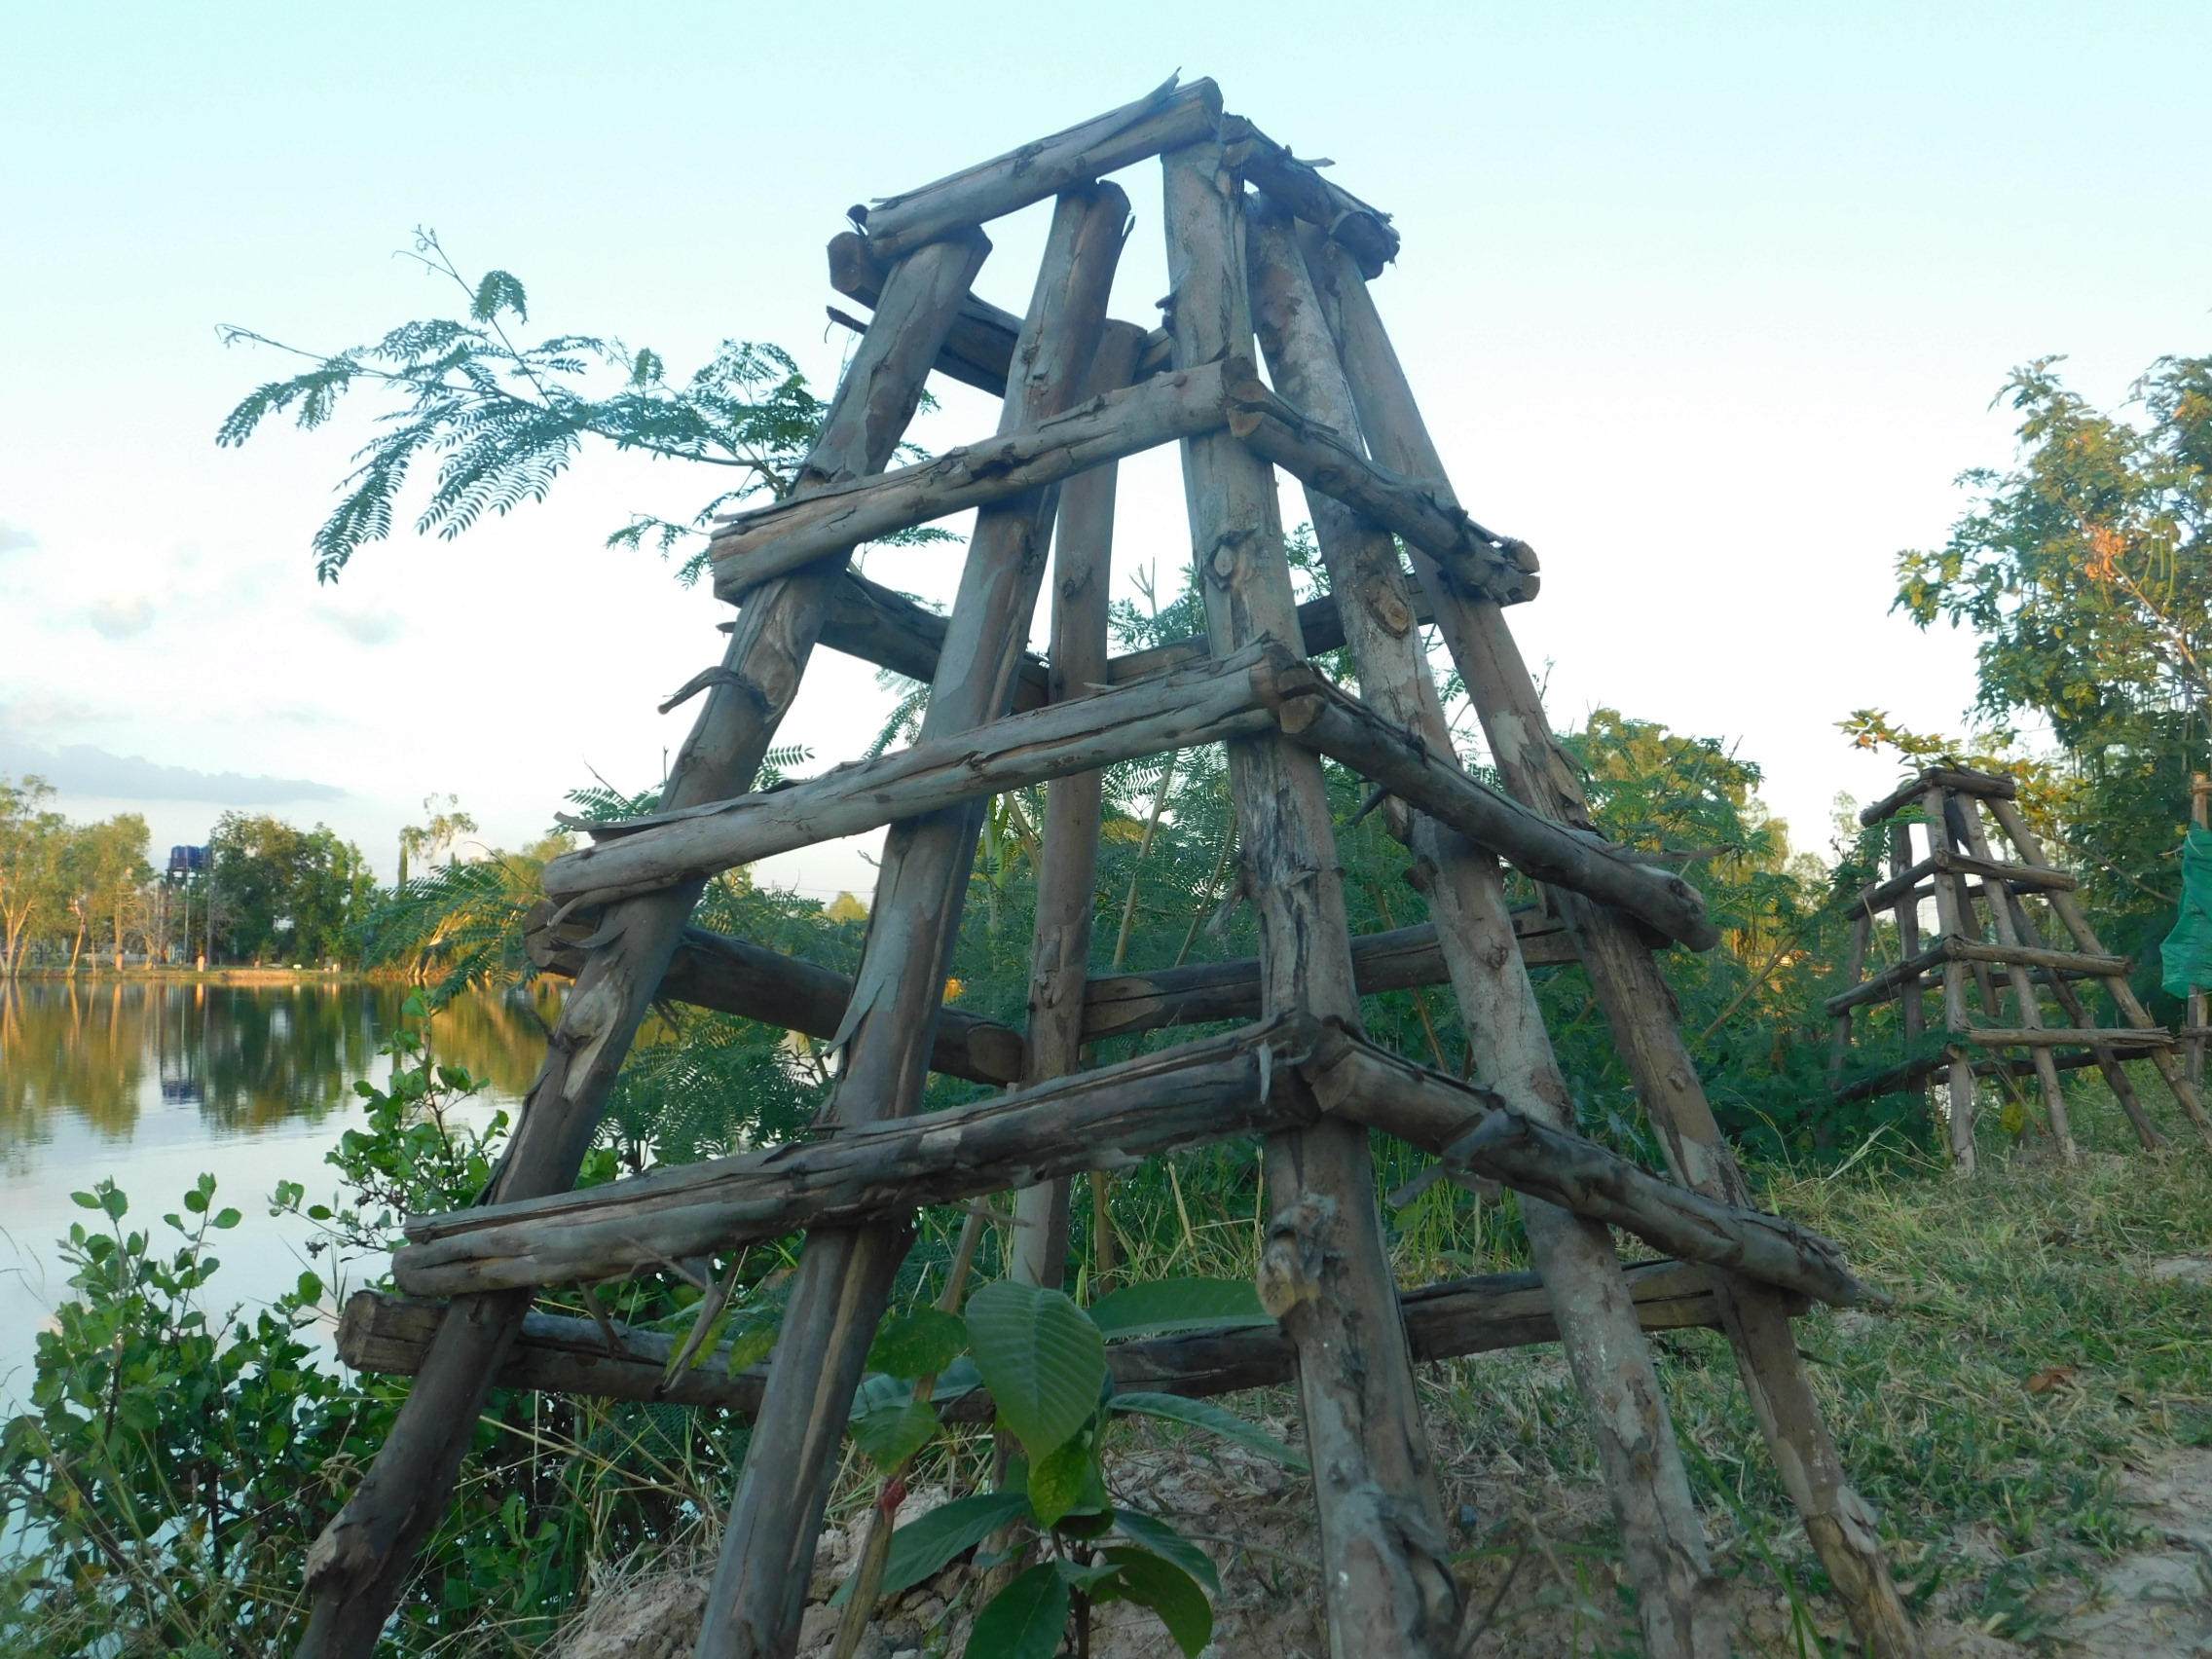
Better tree, wood, tree, plant, tower